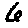
Label: 6